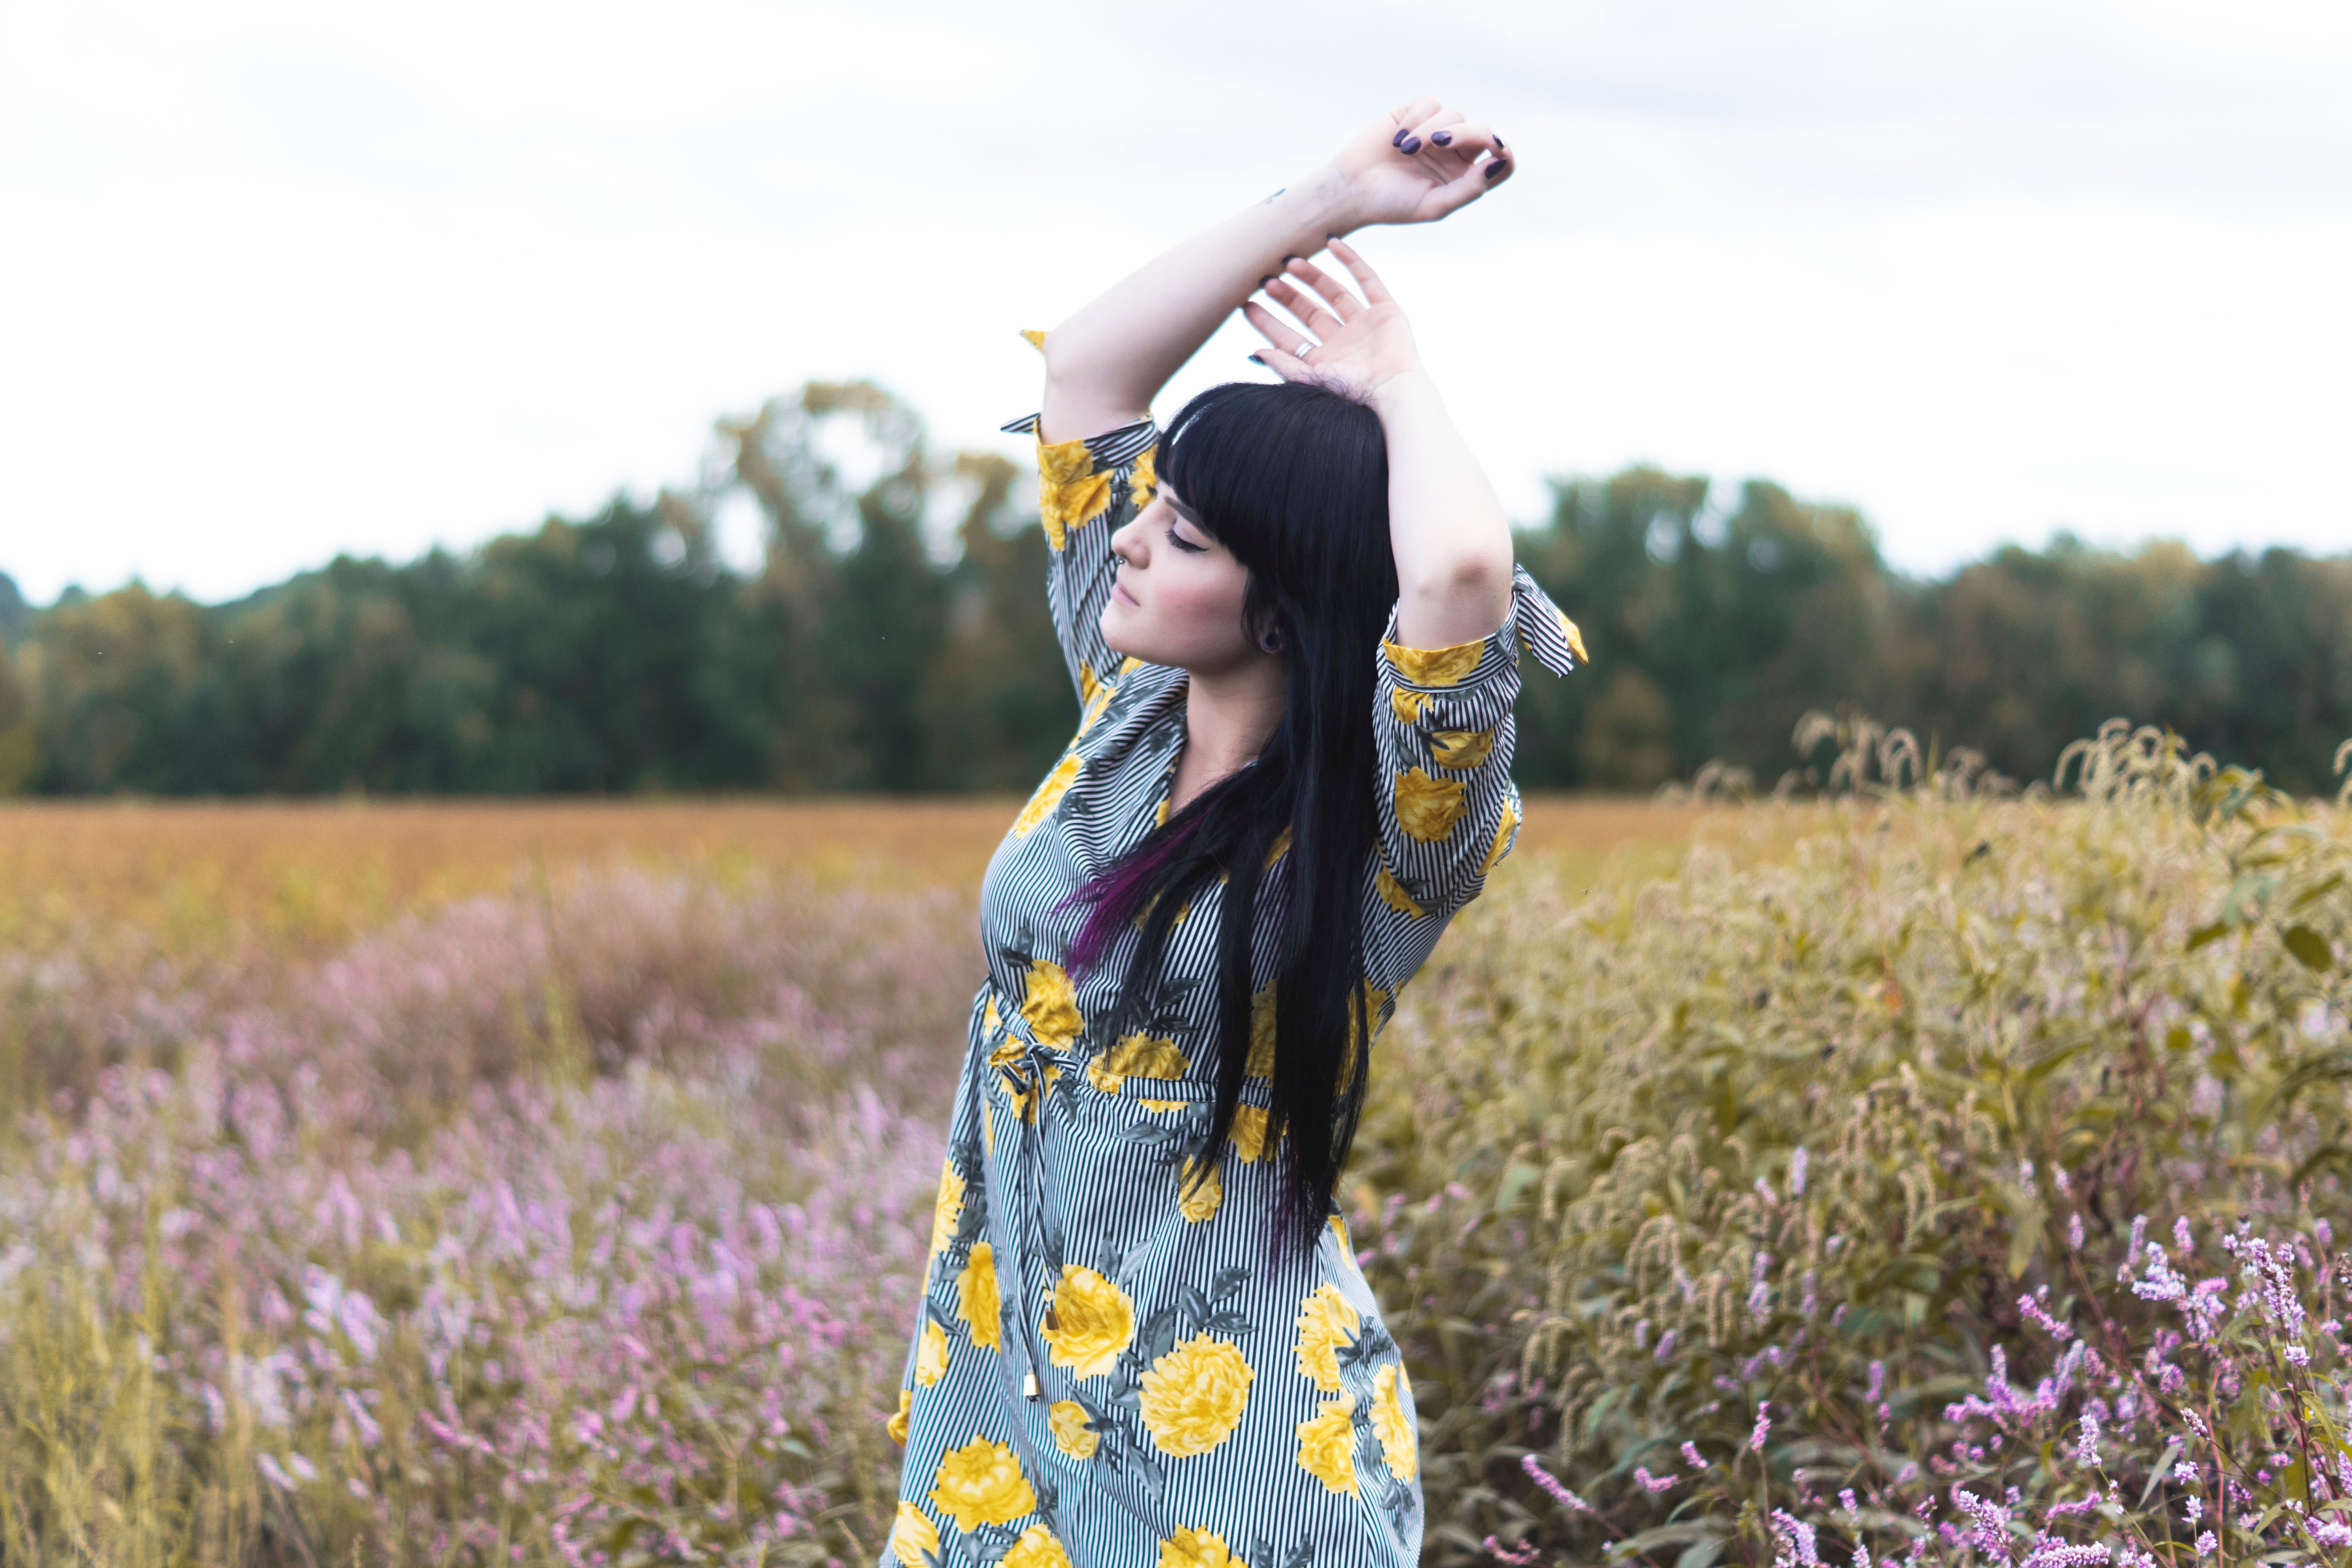
lavender, flower, purple, girl, field, spring, grass, prairie, plant, summer, meadow, grass family, happiness, fun, agriculture, grassland, tree, wildflower, crop